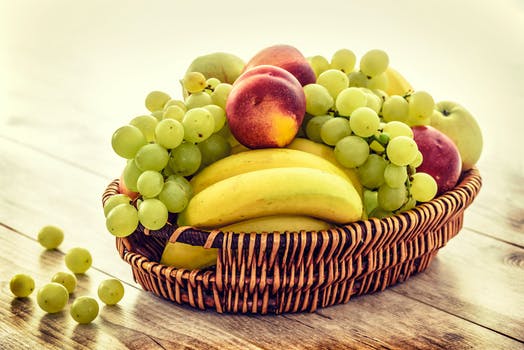
Label: No Watermark